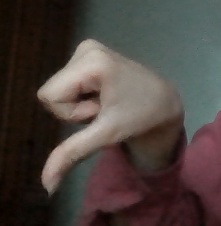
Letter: waw